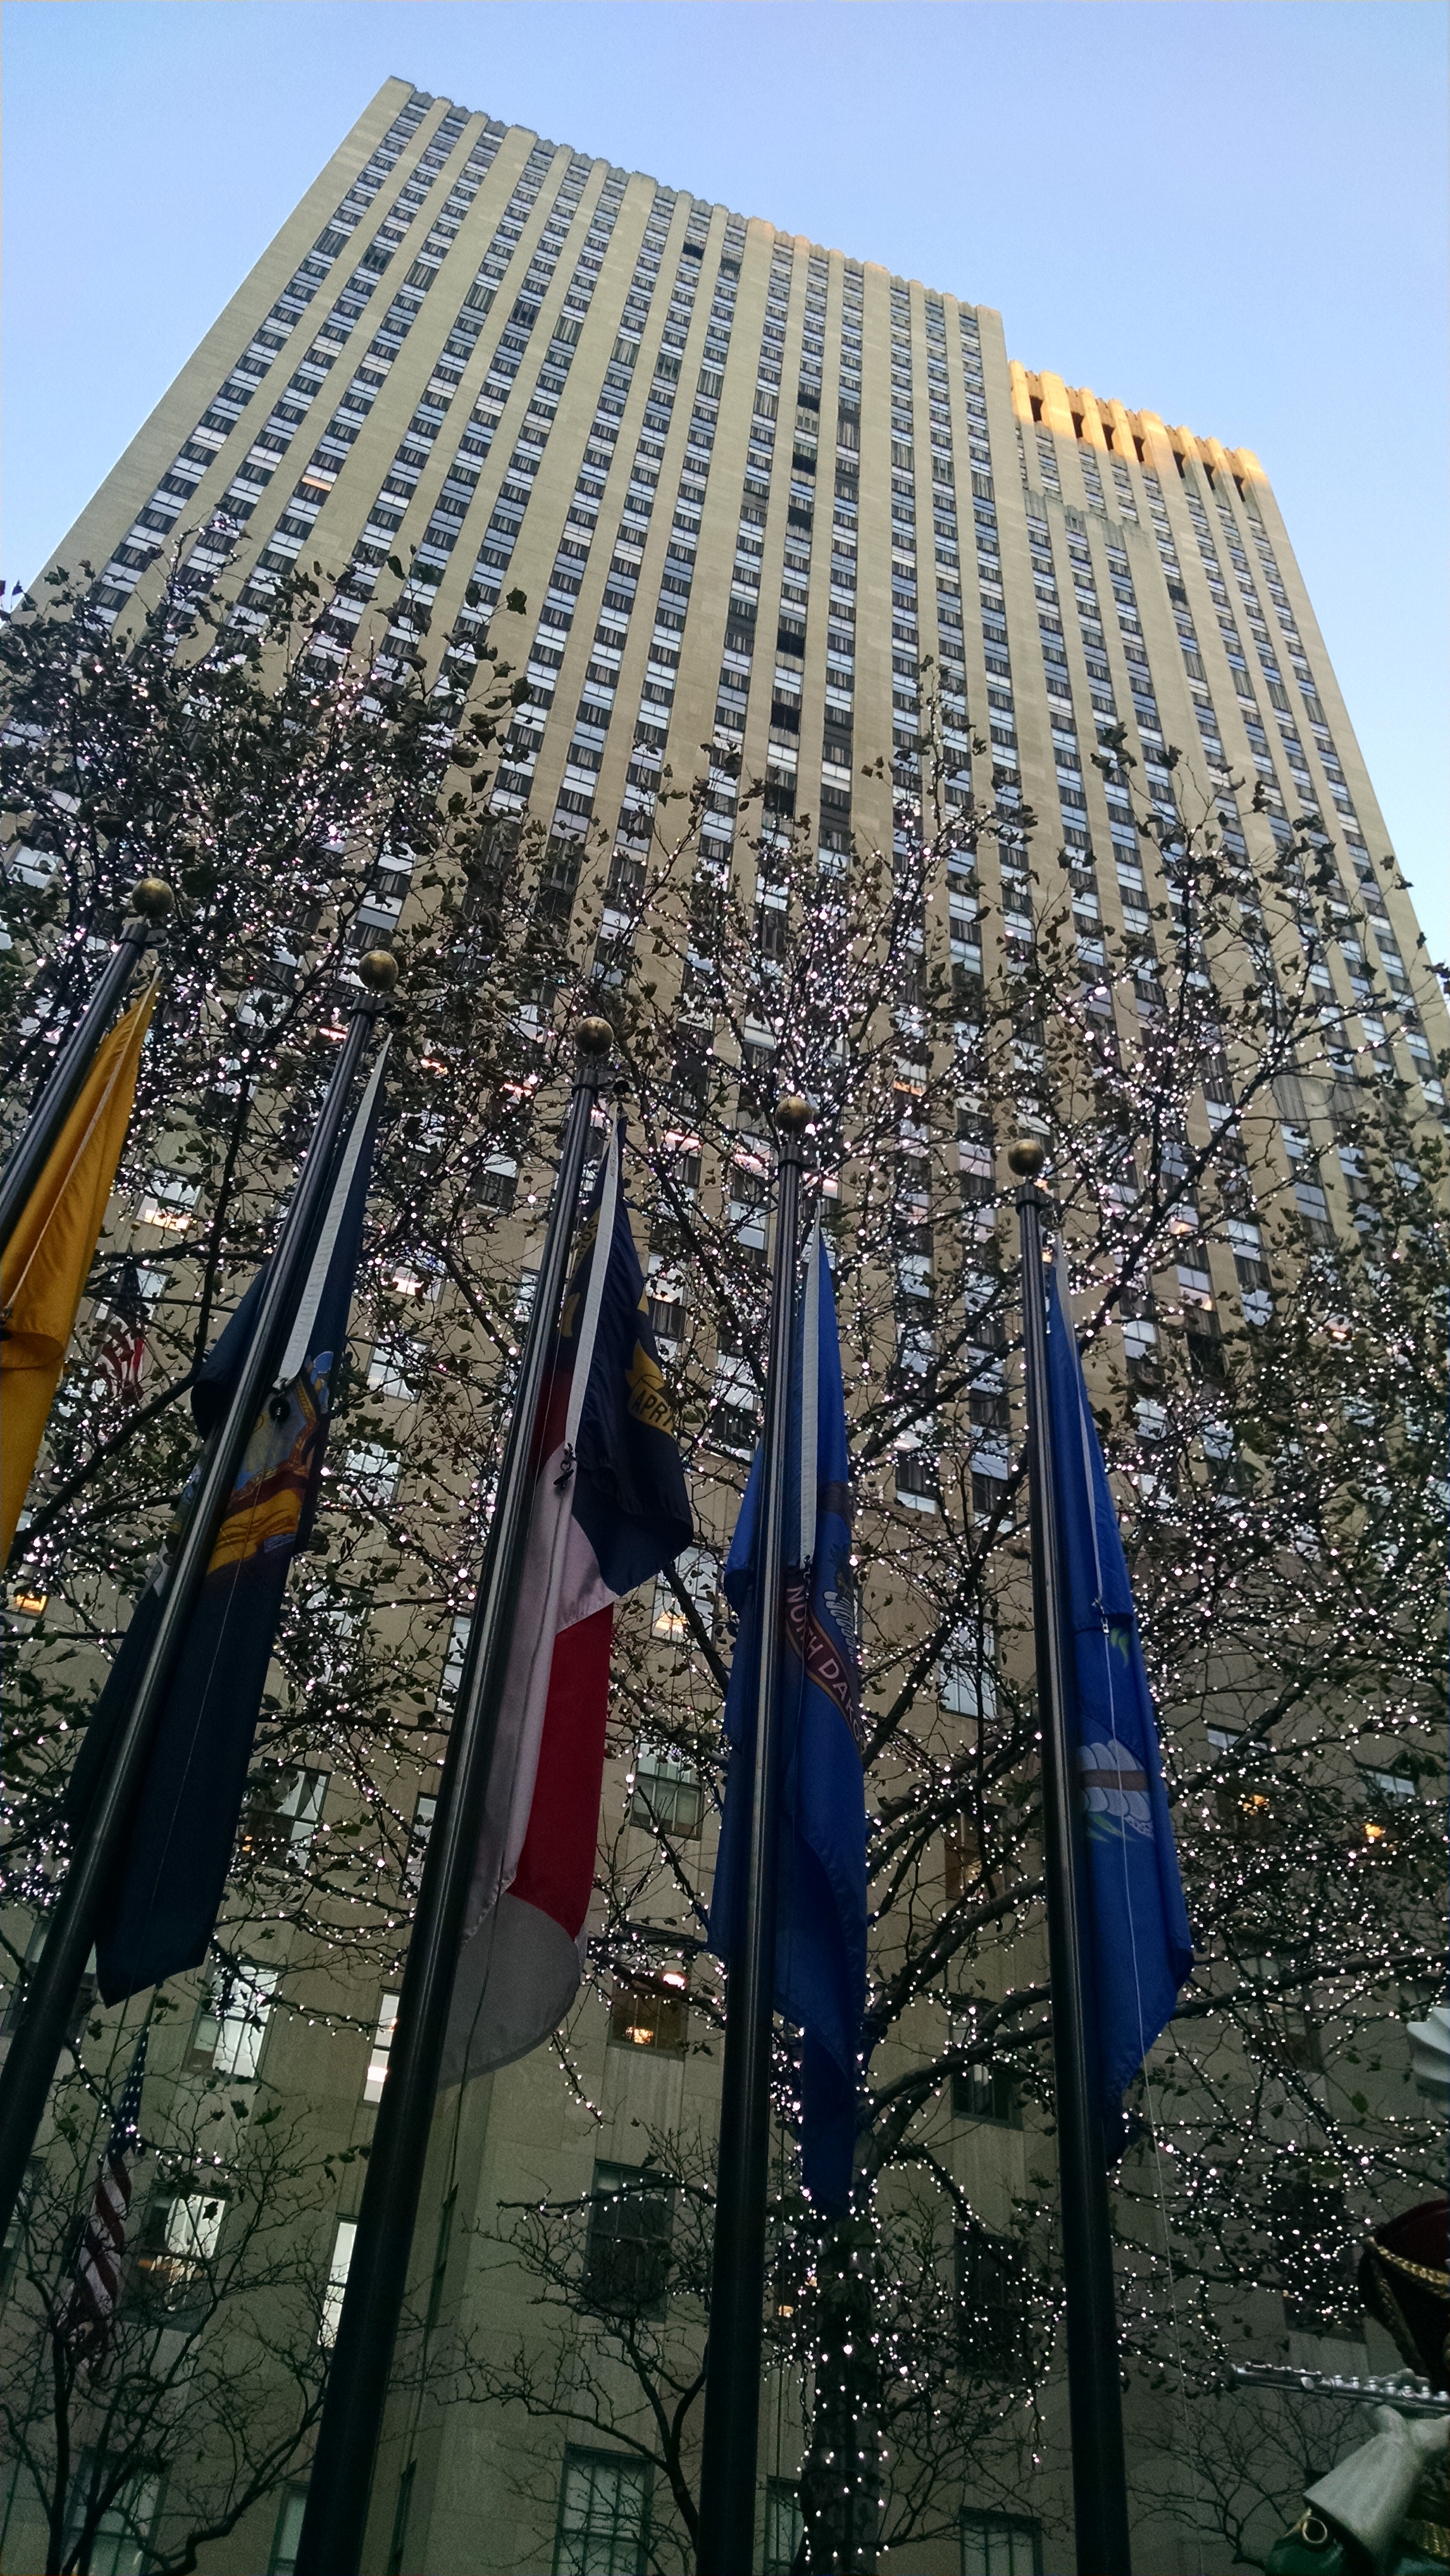
skyscraper, cityscape, downtown, tower, landmark, tower block, metropolis, aerial photography, urban area, metropolitan area